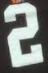
Number: 2